György Kurtág

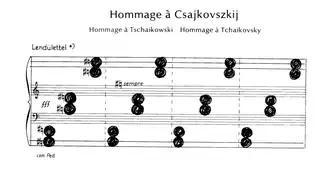
The beginning of the piece "Hommage à Tchaikovsky" from "Játékok", parodying the opening of Tchaikovsky's First Piano Concerto. Kurtág uses special notation in some of the pieces. In the score above, the large black dots mean "play with both palms laid side by side".

According to scholar Rachel Beckles Willson, "Kurtág composes painstakingly and haltingly: in 1985, when he was 59, his output had reached only Op. 23, and several works remained unfinished or had been withdrawn for revision."